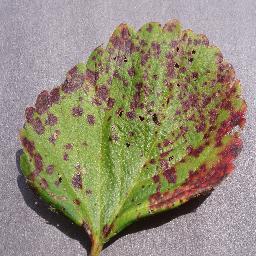
Label: Strawberry___Leaf_scorch